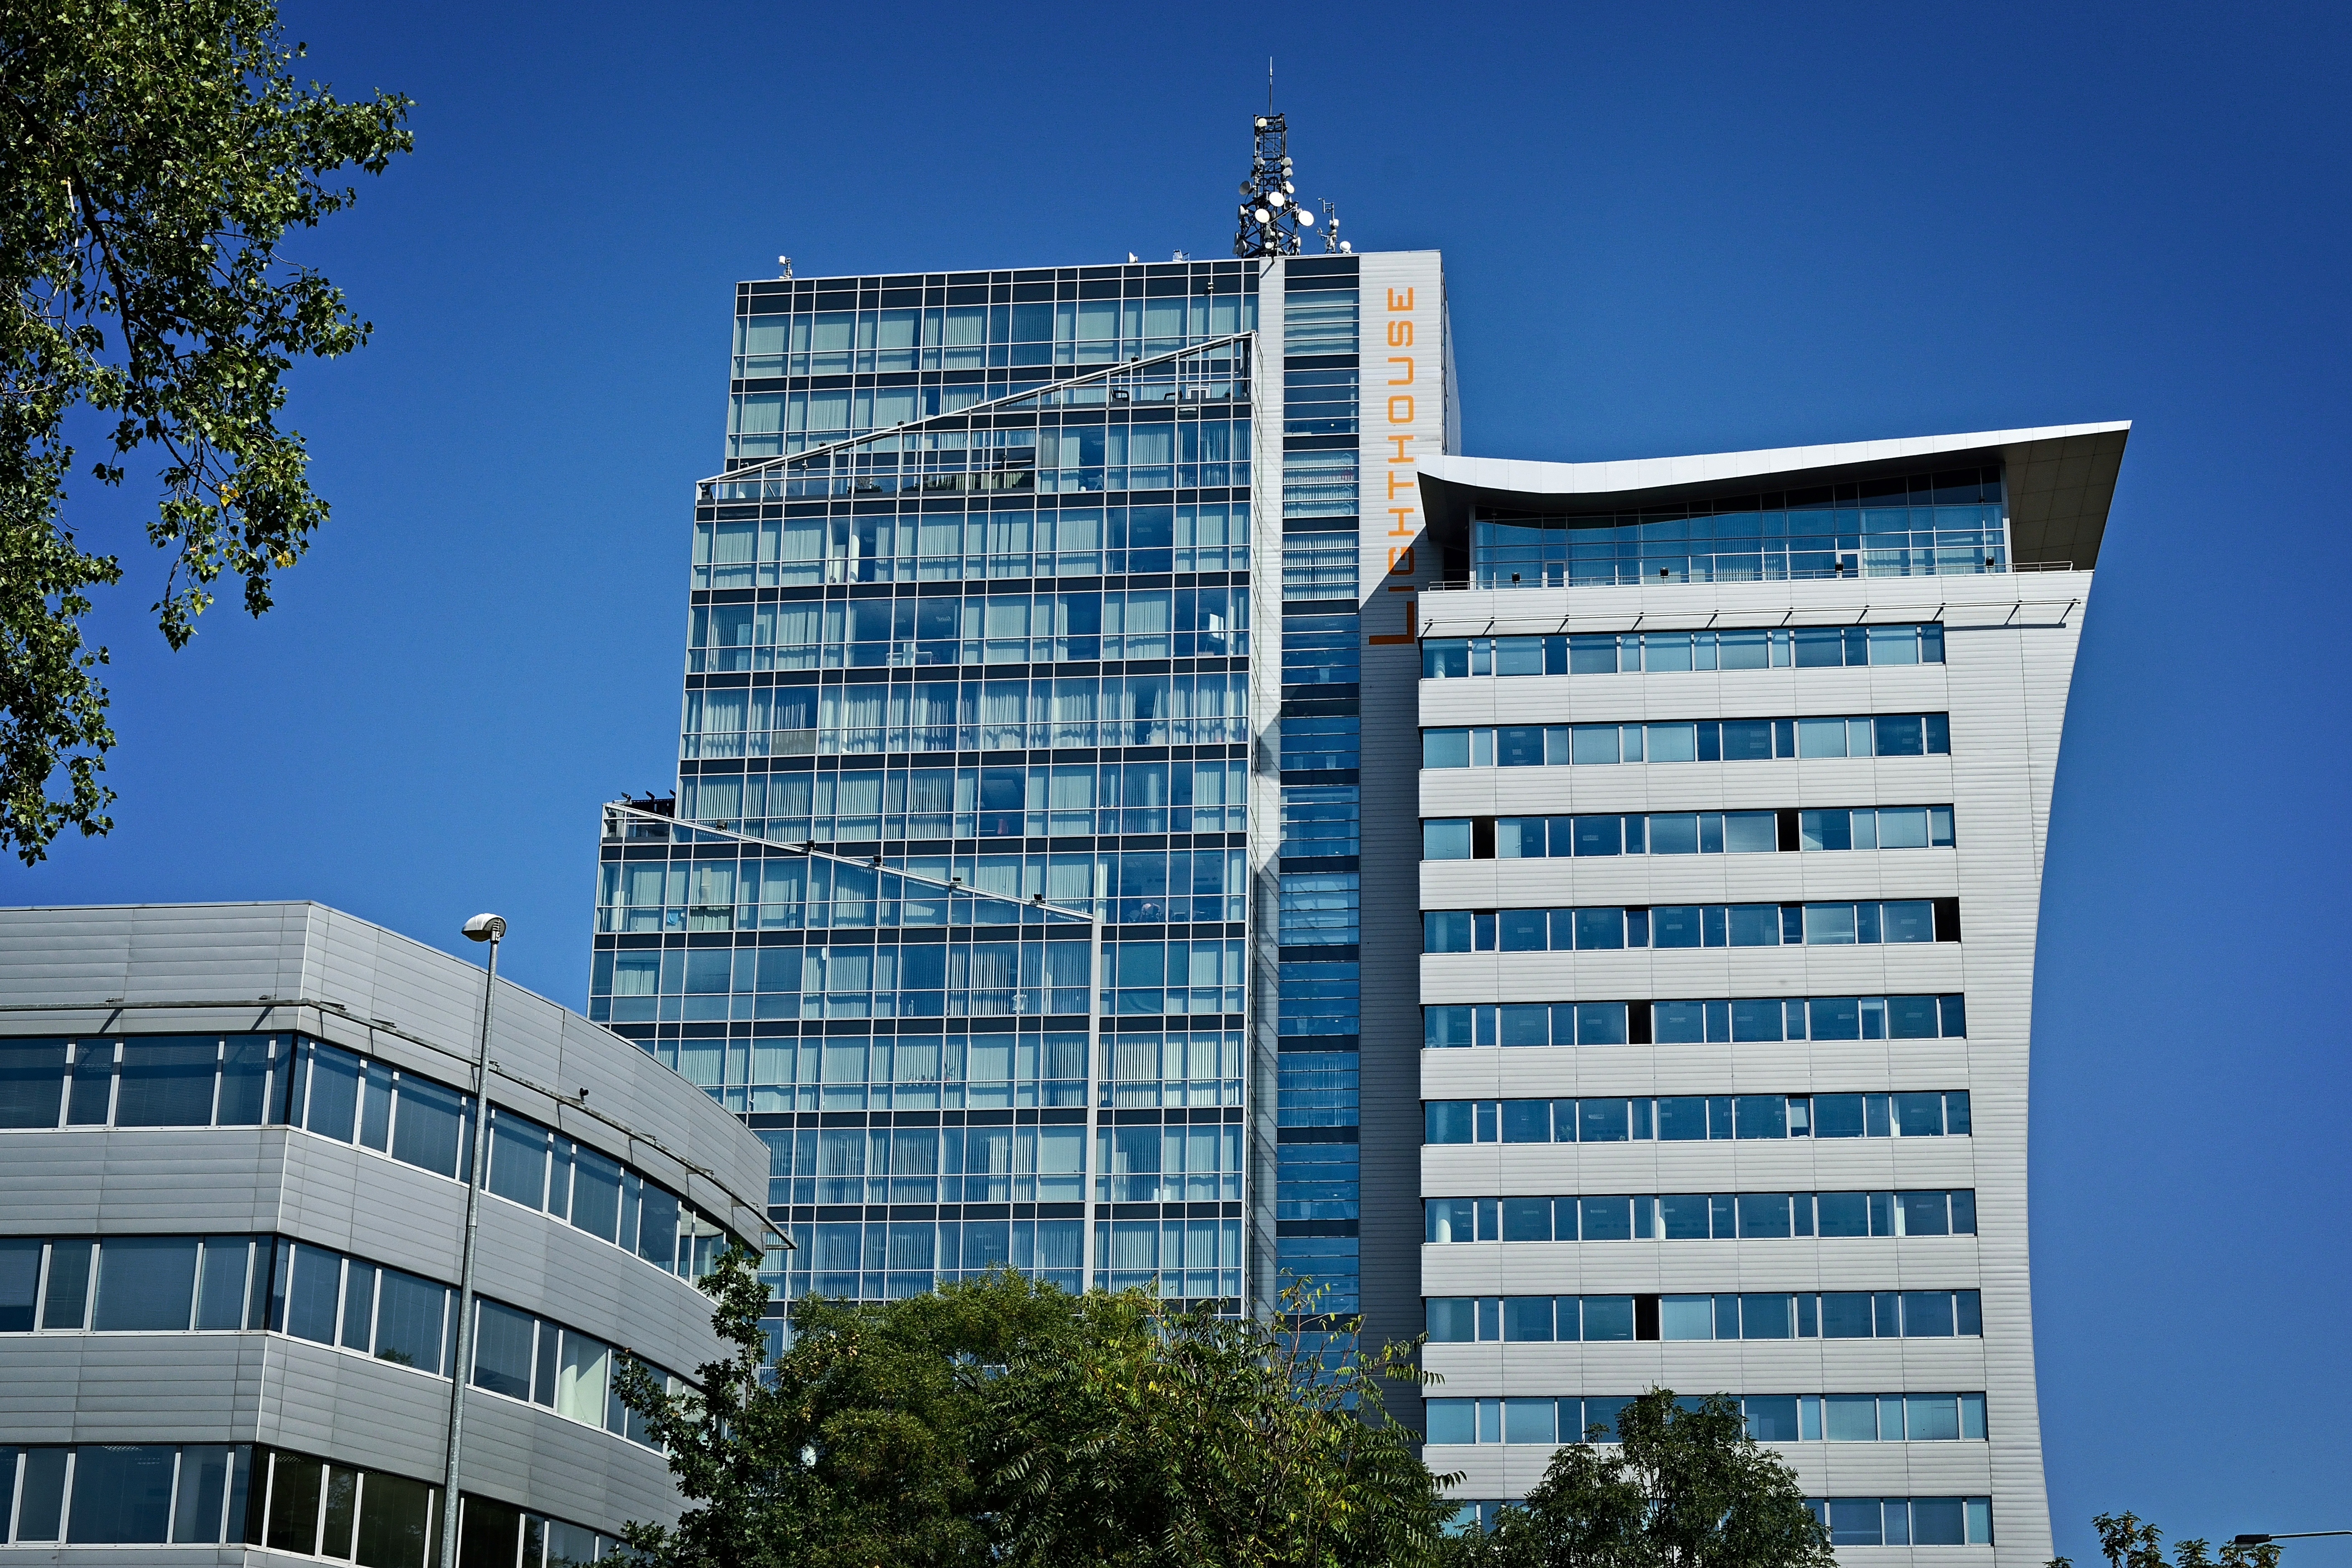
architecture, building, city, skyscraper, downtown, tower, landmark, facade, blue, prague, tower block, background, design, wallpaper, commercial building, headquarters, metropolis, condominium, neighbourhood, lighthouse tower, urban area, residential area, metropolitan area